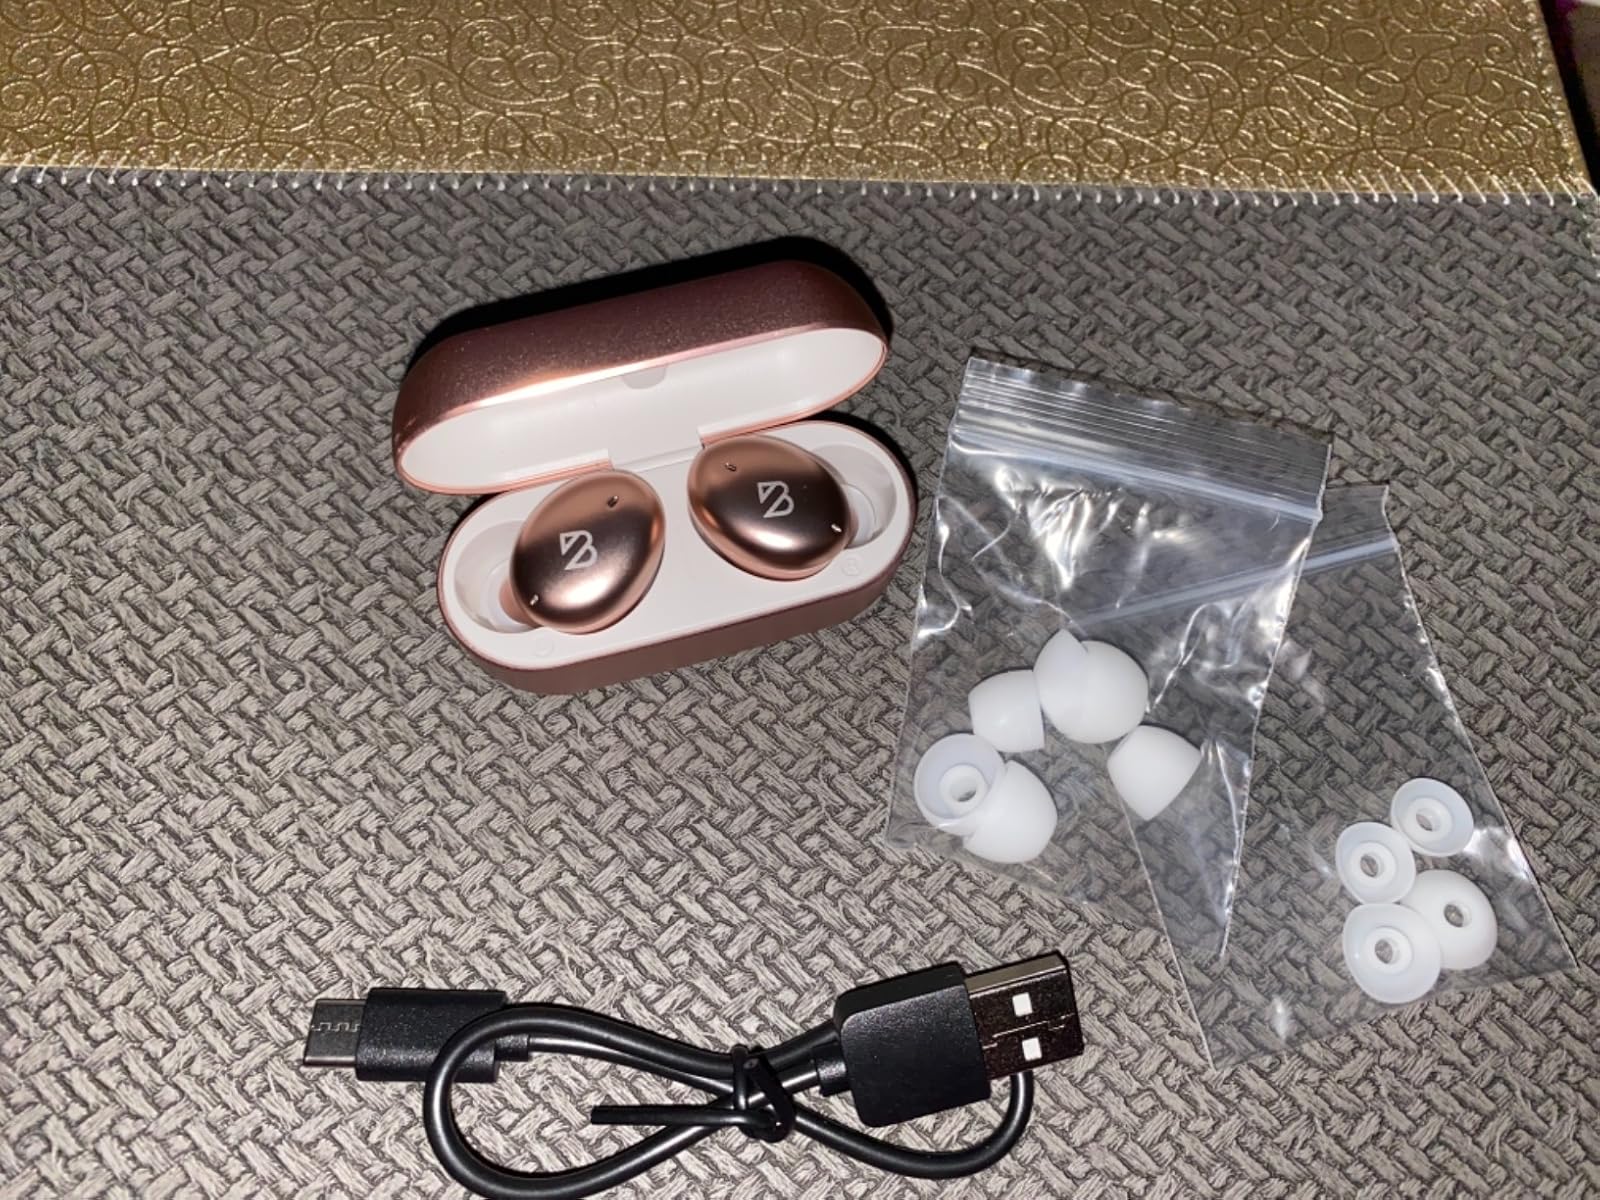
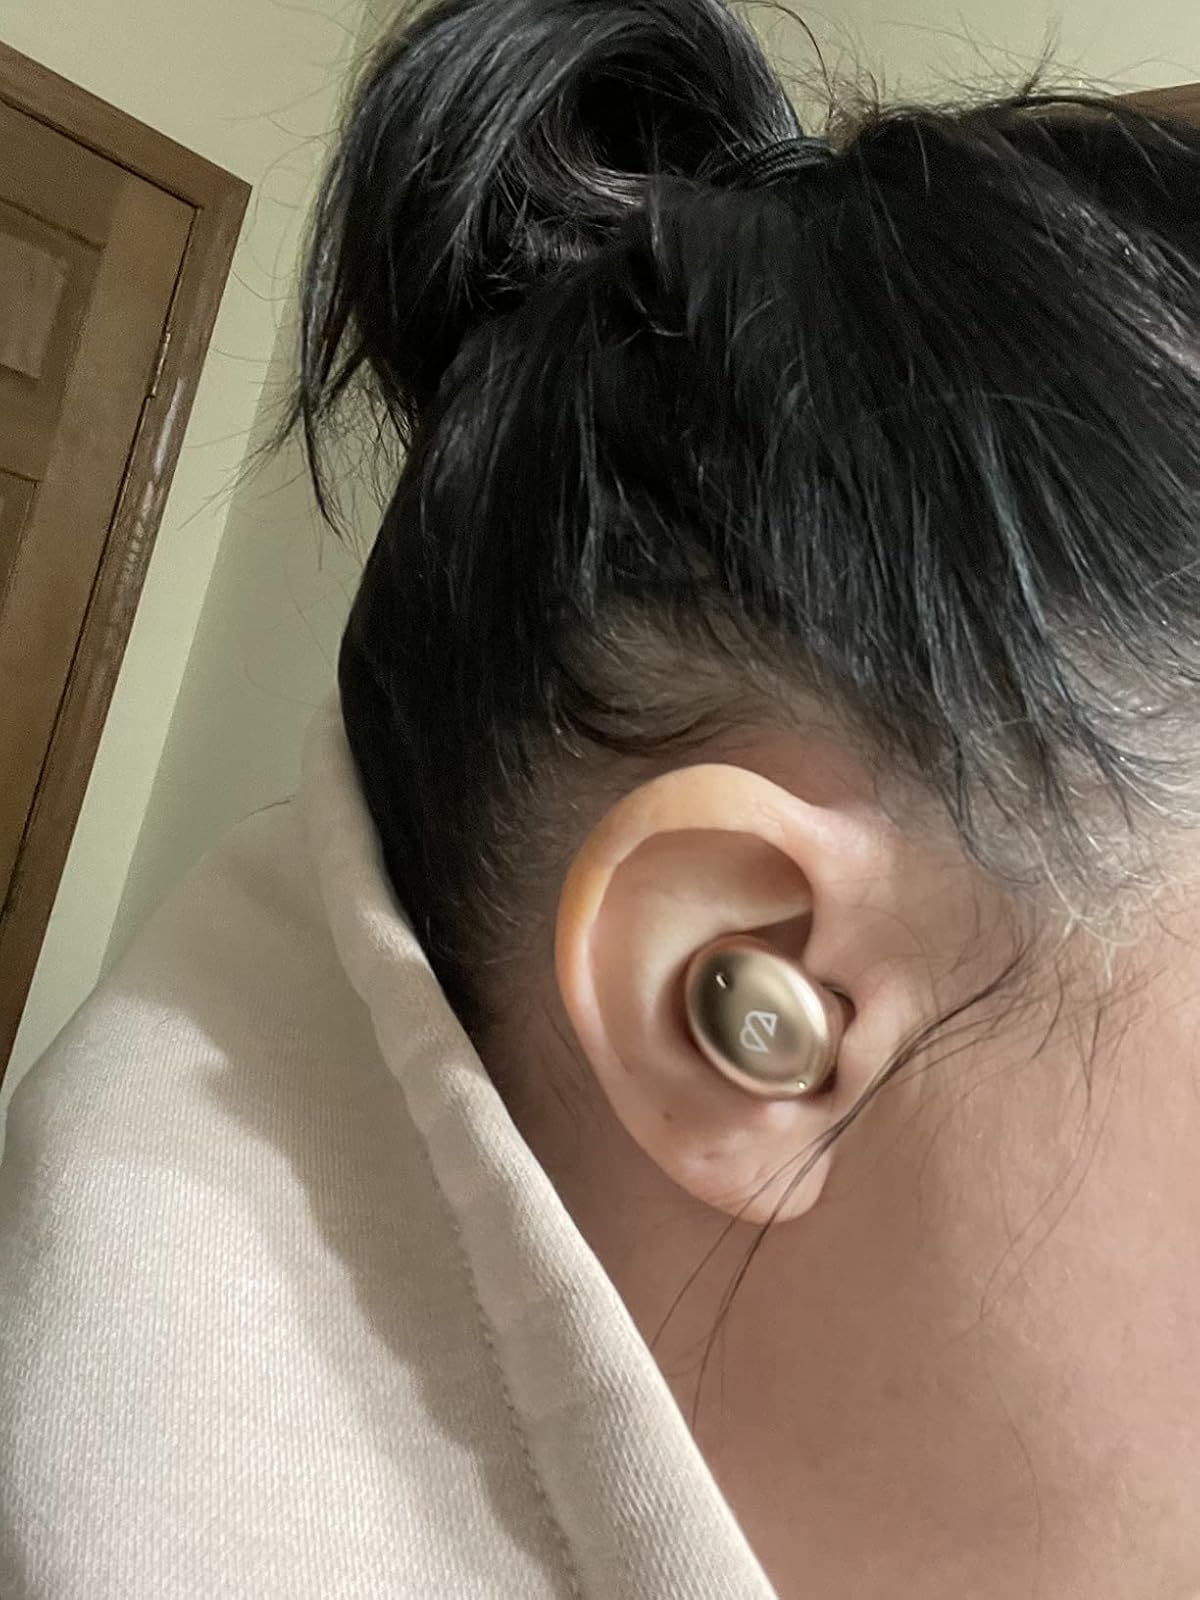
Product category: earbuds
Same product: yes